CMLL World Welterweight Championship

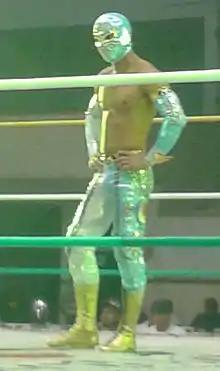
Masked wrestler Místico standing in a wrestling ring.

On May 2, 2015, then-reigning CMLL World Welterweight Champion Místico crashed his motorcycle, breaking the fibula and tibia in his right leg. He had surgery the following day. Due to the injury the Welterweight championship became inactive for several months, as Místico was unable to compete. During a press conference on November 19, 2014, Místico announced that he was not ready to return to the ring, which led to the CMLL World Welterweight Championship being declared vacant. On December 26, 2014, CMLL held a 10-man "Torneo cibernetico" elimination match to determine the next champion. Negro Casas and Máscara Dorada outlasted the other eight competitors; Delta, Fuego, Kamaitachi, Pólvora, Rey Cometa, Sangre Azteca, Titán and Tritón. A week later Máscara Dorada defeated Negro Casas to become the 29th CMLL World Heavyweight Champion.